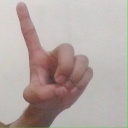
अक्षर: ड